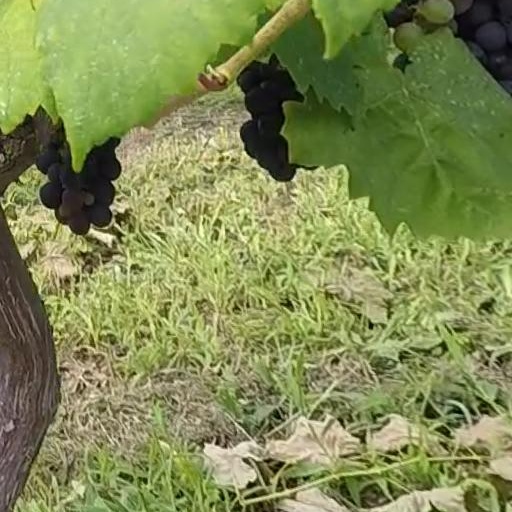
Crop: grape